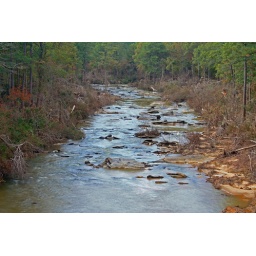
dog river, at highway 5, near bill arp, douglas county, georgia 7